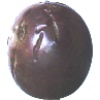
Label: passion_fruit